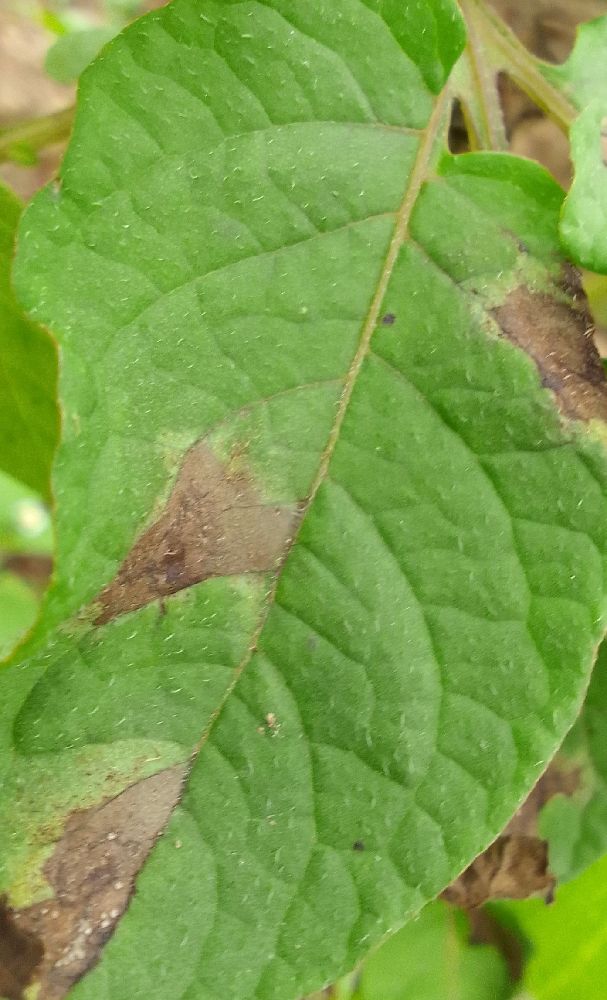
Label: Late blight